Crosstown Line (Washington, D.C.)

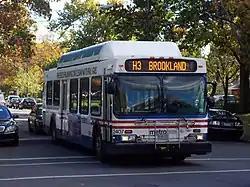
Former Route H3 in Tenleytown

Routes H2 and H4 originally operated under streetcars by the Capital Traction Company. The line was then made into buses in the 1920s. Routes H2 and H4 operated between Fort Lincoln and Westmoreland Circle connecting Tenleytown, Forest Hills, Cleveland Park, Mount Pleasant, Columbia Heights, Rock Creek Park, Brookland along Yuma Street, Massachusetts Avenue, Wisconsin Avenue, Porter Street NW (H4), Van Ness/Veazey Street NW (H2), Connecticut Avenue (H2), Columbia Road NW, Irving Street NW, Michigan Avenue NW/NE, Franklin Street NE, and 14th Street NE. It mostly provides service in outer DC without having to enter Downtown.